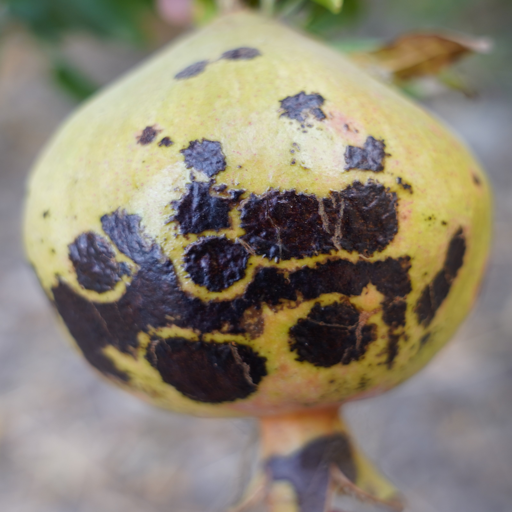
Label: Colletotrichum spp